Otto Onstad

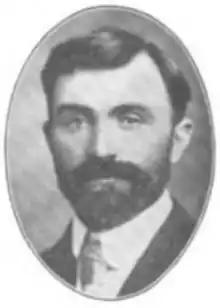

Peder Otto Onstad (June 4, 1874 – March 17, 1961) was an American educator and politician who served as a member of the Wisconsin State Assembly.